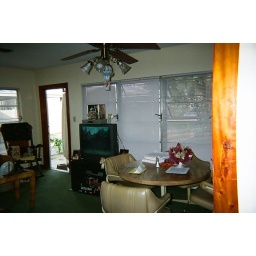
view from wooden wall as I stand in front of the hutch